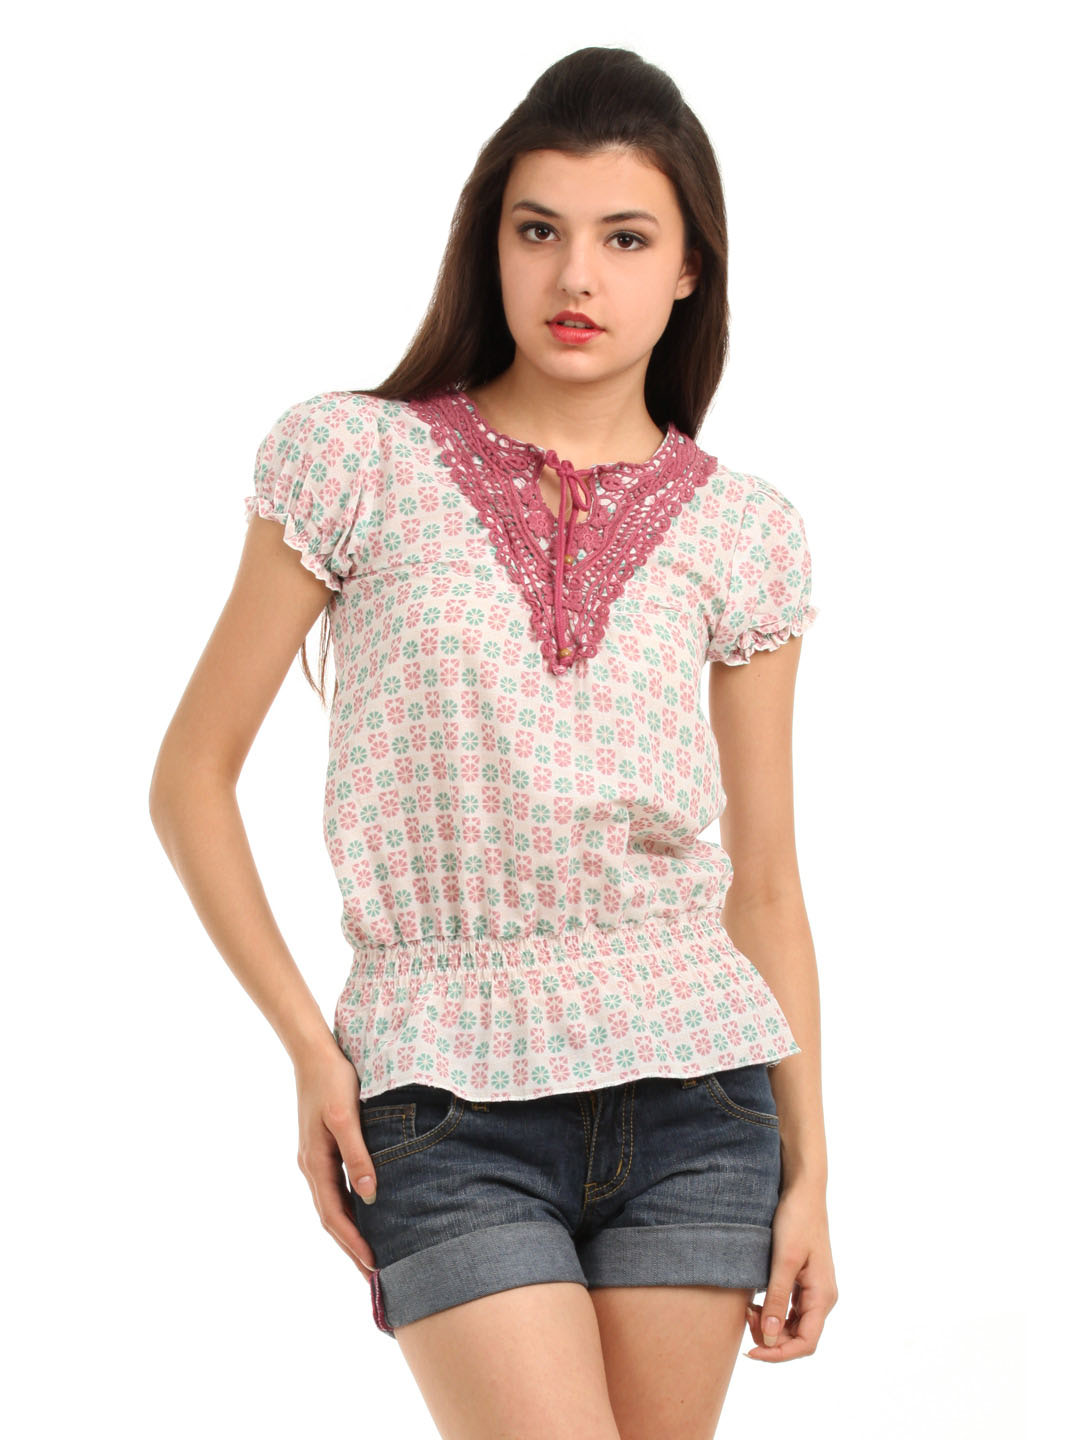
Mumbai Slang Women White Printed Top
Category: Apparel / Topwear / Tops
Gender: Women
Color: White
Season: Summer 2012
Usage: Casual